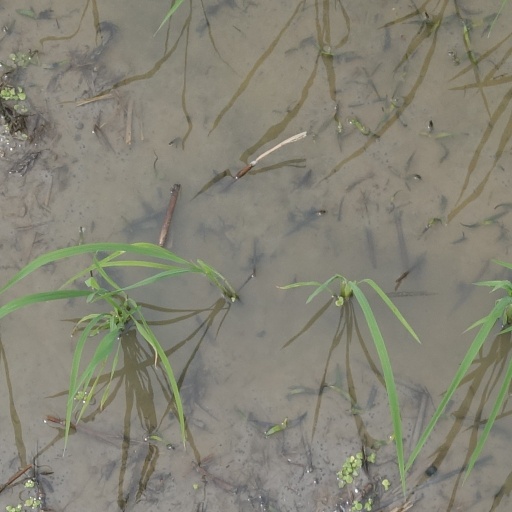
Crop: rice